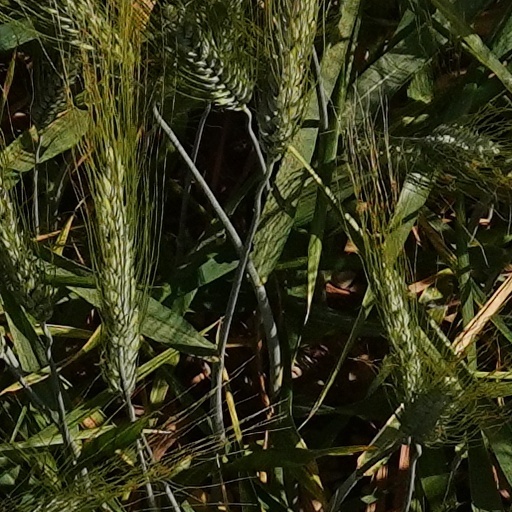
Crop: wheat